Kathanayakudu (1984 film)

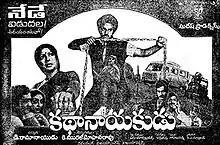
Theatrical release poster

Kathanayakudu ( "Protagonist") is a 1984 Indian Telugu-language drama film produced D. Ramanaidu on Suresh Productions banner and directed by K. Murali Mohana Rao. Starring Nandamuri Balakrishna, Vijayashanti and music composed by Chakravarthy. The film was remade in Hindi as "Dilwaala" (1986).